Internet and Technology Law Desk Reference

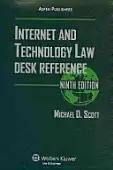
Book cover

Internet and Technology Law Desk Reference is a non-fiction book about information technology law, written by Michael Dennis Scott. The book uses wording from legal cases to define information technology jargon, and gives citations to individual lawsuits. Scott received his B.S. degree from Massachusetts Institute of Technology and graduated with a J.D. from the University of California, Los Angeles. He has taught as a law professor at Southwestern Law School. The book was published by Aspen Law and Business in 1999. Multiple subsequent editions were published under the imprint Aspen Publishers. "Internet and Technology Law Desk Reference" was recommended by the "Cyberlaw Research Resources Guide" at the James E. Rogers College of Law, and has been used as a reference in law journals including "University of Pennsylvania Journal of International Economic Law", and "Berkeley Technology Law Journal".